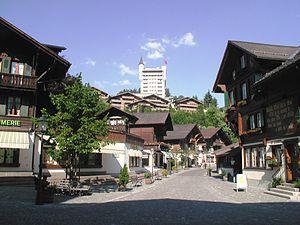
Gstaad /kʃtaːt/ est un village de 3 200 habitants, situé à 1 050 mètres d'altitude dans la commune de Saanen, dans le canton de Berne, en Suisse. Le village se situe historiquement aux confins de l'ancien comté de Gruyère, dépendant de la maison royale de Savoie, dans l'arrondissement administratif du Haut-Simmental-Gessenay.